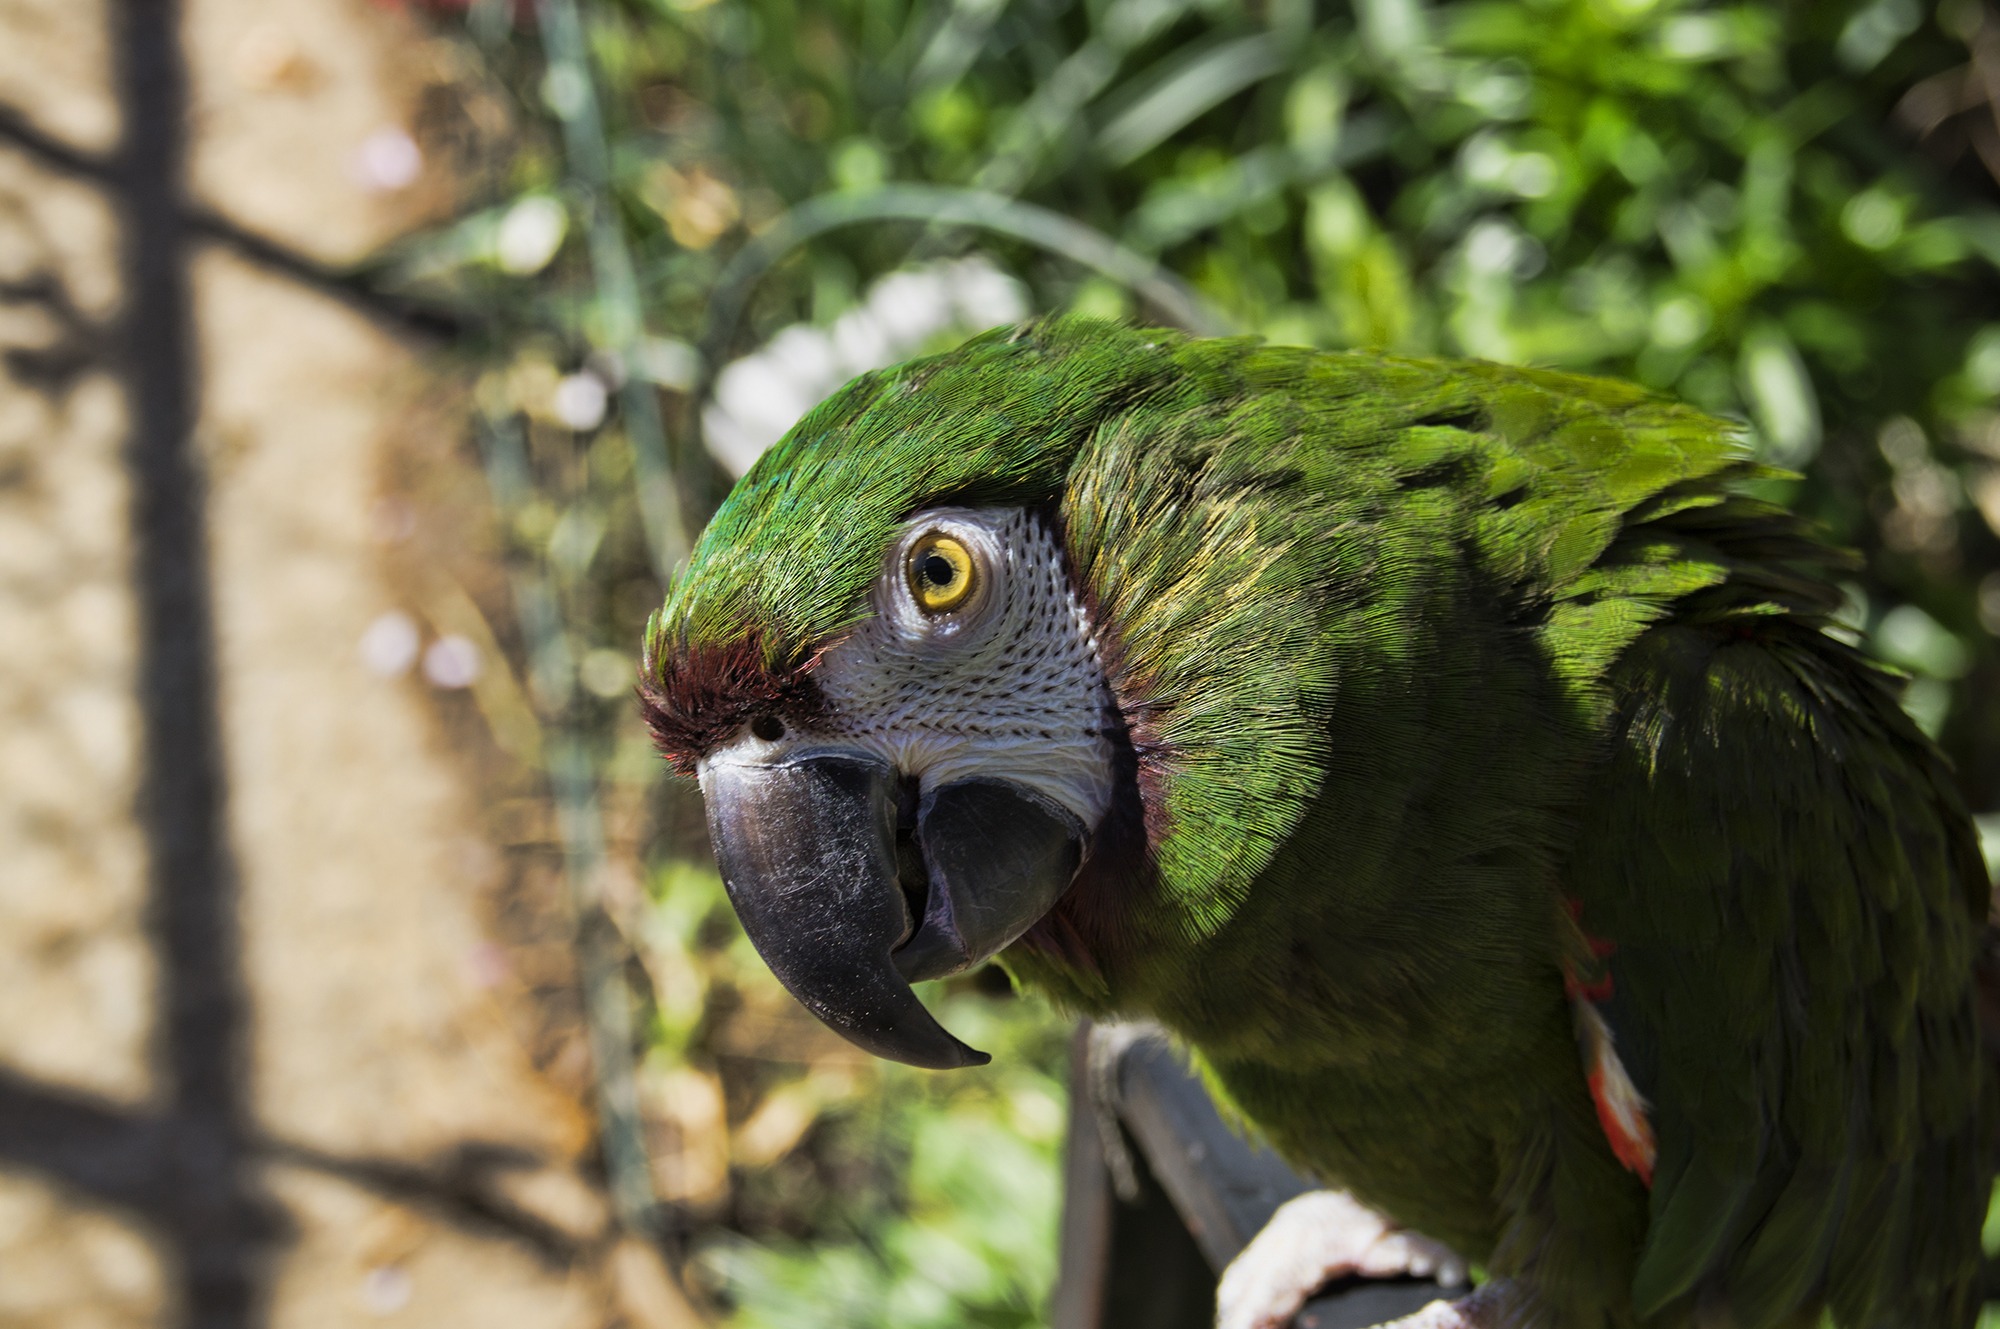
nature, branch, bird, animal, wildlife, zoo, green, jungle, beak, fauna, macaw, birds, vertebrate, parrot, green macaw